Rex Whitaker Allen

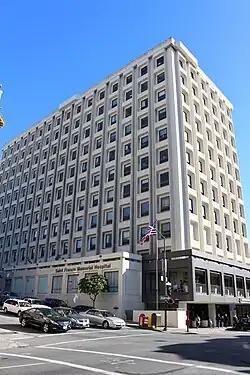
The main building of Saint Francis Memorial Hospital in San Francisco, designed by Rex Whitaker Allen & Associates and completed in 1969.

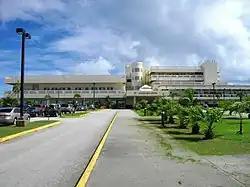
The Guam Memorial Hospital in Tamuning, completed in 1978.

Rex Whitaker Allen (1914–2008) was an American healthcare architect in practice in San Francisco from 1953 to 1987. He was president of the American Institute of Architects for the year 1969–70.